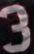
Number: 3